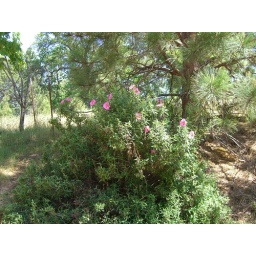
The rock rose with the pine tree and the cherry tree in the backround